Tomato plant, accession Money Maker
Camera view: vertical (180 deg); turntable rotation: 120 degrees
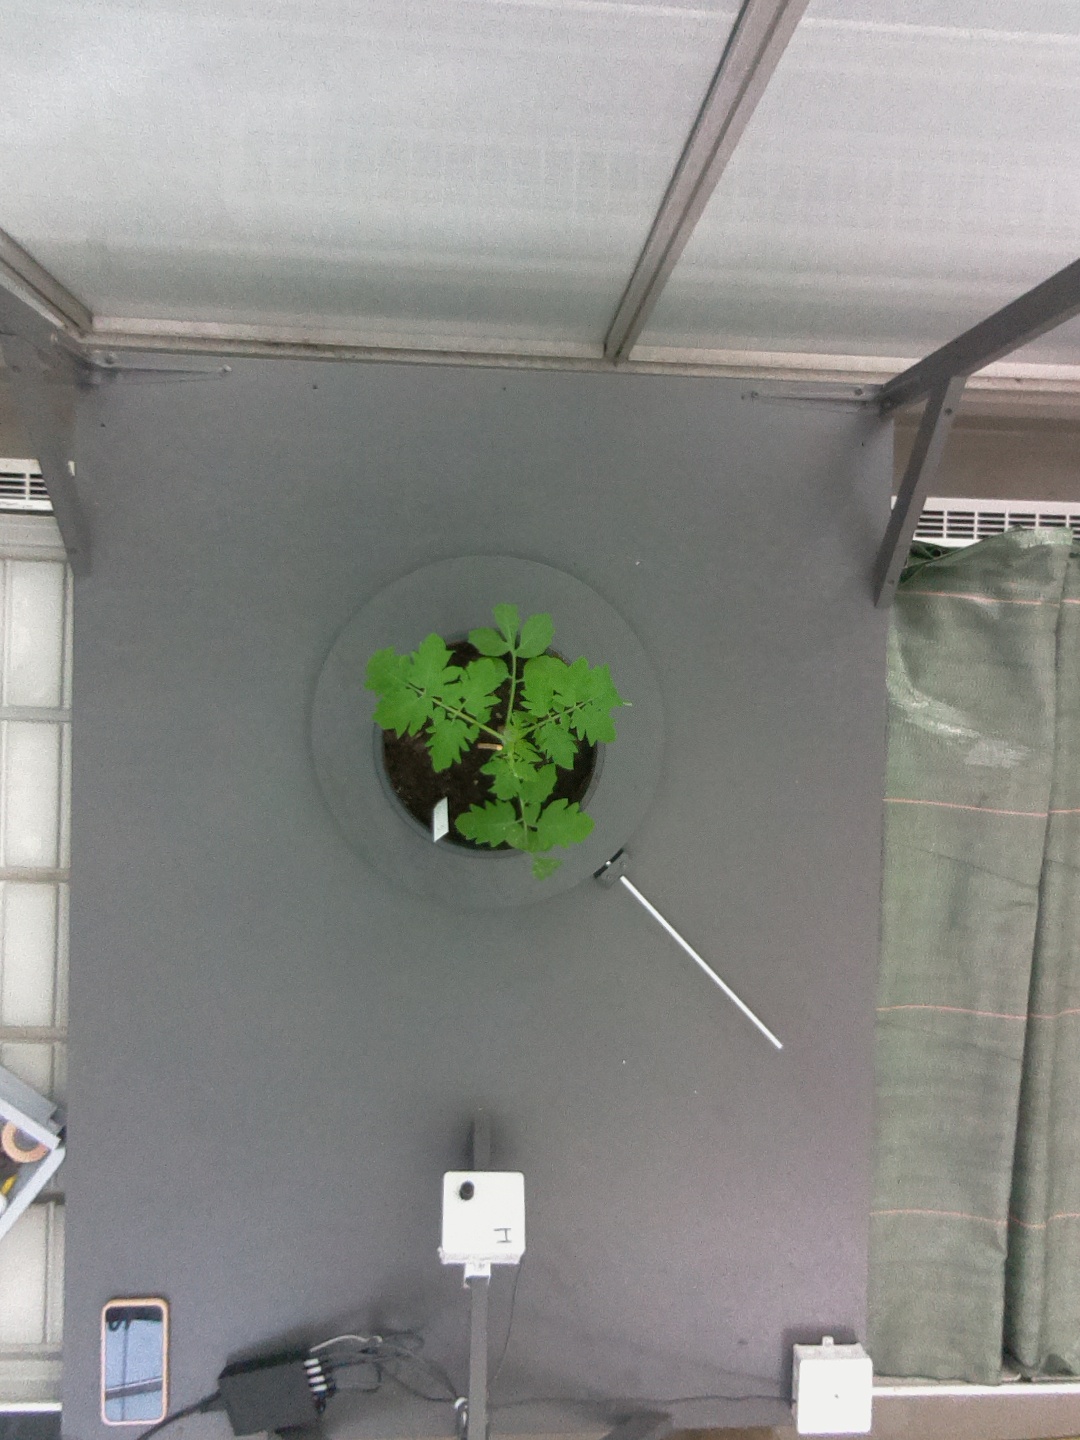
BBCH growth stage 13: 6 of true leaves visible